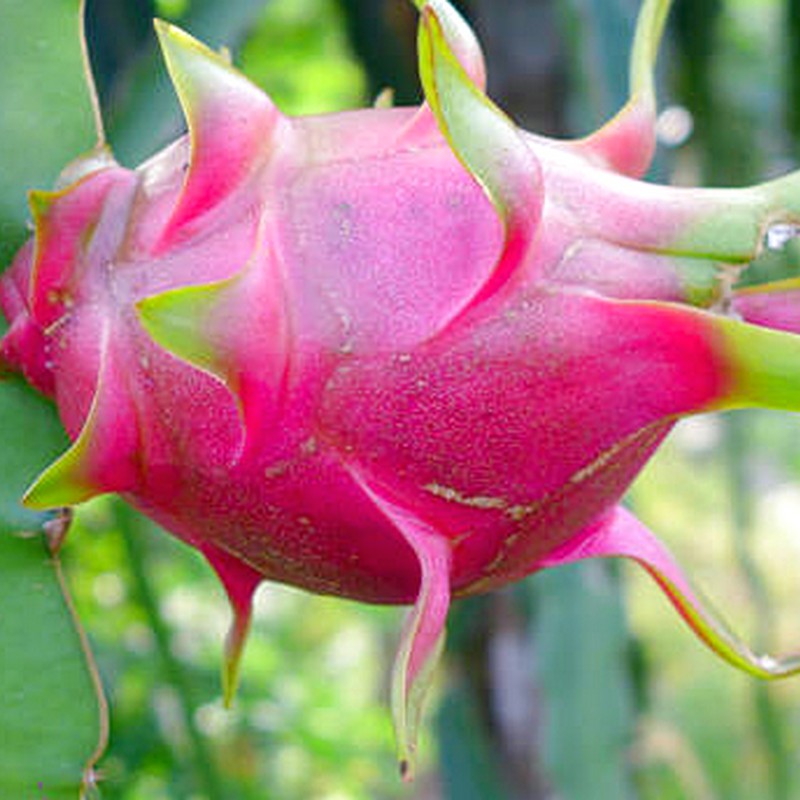
Label: Mature Dragon Fruit